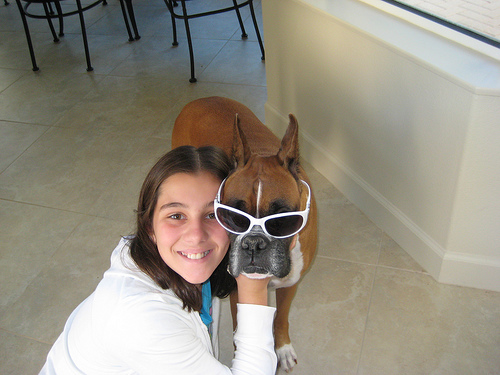
Animal: dog
Breed: boxer